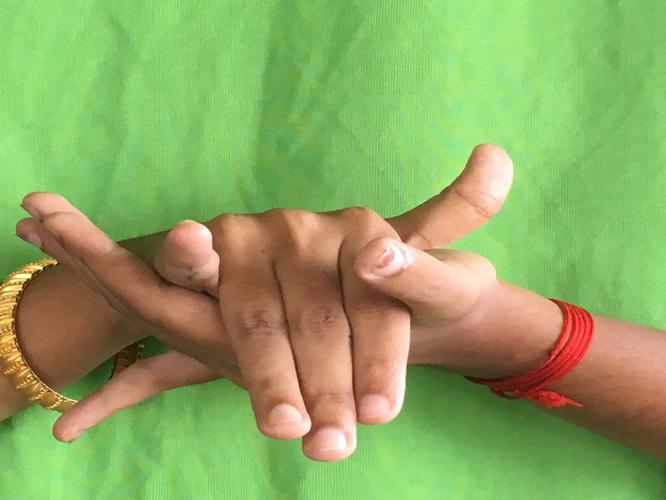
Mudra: Kurma
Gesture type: double_hand